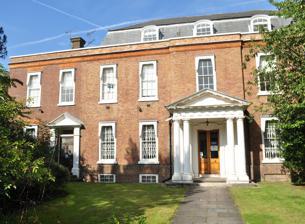
Building: 123 Mortlake High Street
Country: United Kingdom
Year built: 1720
Municipal building in London, England 123 Mortlake High Street General information Type Residential, but converted for office use Architectural style Georgian Location Mortlake High Street , London SW14 , England Coordinates 51°28′13″N 0°15′27″W / 51.4704°N 0.2574°W / 51.4704; -0.2574 Construction started c. 1720 Listed Building – Grade II* Official name Limes House and Forecourt Piers Designated 25 October 1951 Reference no. 1065428 123 Mortlake High Street , also known as The Limes or Limes House and previously referred to as Mortlake Terrace , is a Grade II* listed 18th-century property on Mortlake High Street in Mortlake in the London Borough of Richmond upon Thames . The building is now used as commercial office space. It was originally  a private house and in the 20th century it functioned as the local town hall . It is featured in two paintings by J. M. W. Turner. History of the building Mortlake Terrace: Early Summer Morning by J. M. W. Turner , 1827 Mortlake Terrace (1827) by J. M. W. Turner The house was built in about 1720 but the facade and porch were added later. The design involved a symmetrical main frontage with nine bays: the central section features a porch with four Tuscan columns . The building was the seat of local government for the Barnes Urban District from 1895 to 1932 and then of the Municipal Borough of Barnes from 1932 until 1940, when it was damaged by wartime bombing. The house's 7 acres (2.8 ha) of grounds have now been completely built over, and the building itself has been converted to commercial office space. The exterior is still similar to what it was in two oil paintings that J. M. W. Turner (1755–1851) made while visiting the house in 1827. Artistic depictions Turner's two paintings were made for William Moffatt, whose house it then was. Mortlake Terrace: Early Summer Morning (1826) is in the Frick Collection , New York. It was shown in the Royal Academy exhibition of 1826 where it was praised for its "lightness and simplicity". Mortlake Terrace (1827) is in the National Gallery of Art , Washington D.C. The Museum of London holds a wood engraving of people at The Limes, as it was then called, watching the Oxford and Cambridge Boat Race . The Limes – Mortlake: 1872 is taken from London: A Pilgrimage by Blanchard Jerrold and Gustave Doré , 1872. Jerrold describes how "the towing paths presented to the view of the more fortunate people upon the private river-side terraces, a mixed population ..." The house was, at the time, the residence of a Mr Marsh Nelson. Former residents The house's former residents include the Franks, a family of Jewish merchant bankers ; Lady Byron , widow of the poet; the educational philanthropist Quintin Hogg ; and Garnet Wolseley, 1st Viscount Wolseley , who lived there from 1874 to 1875 and later became Commander-in-Chief of the Forces . References